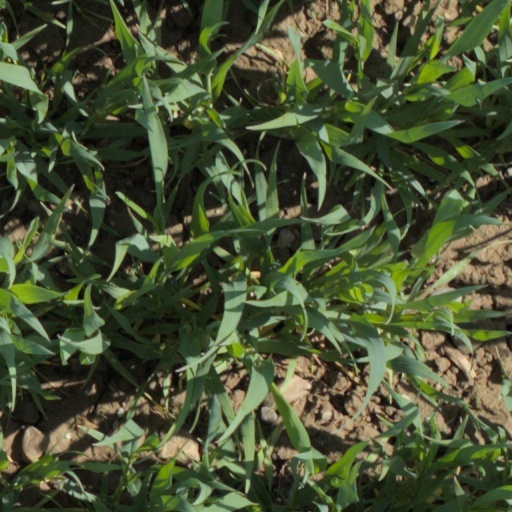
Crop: wheat